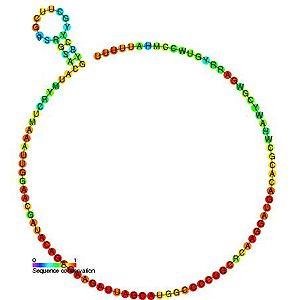
L’ARNsn U6 est un petit ARN nucléaire entrant dans la composition des petites ribonucléoprotéines nucléaires U6. Il se combine avec d'autres snRNP, de l'ARN pré-messager non modifié et diverses autres protéines pour former un spliceosome, complexe moléculaire ribonucléoprotéique important qui permet à l'épissage des ARN pré-messagers de se produire. L'épissage, ou la suppression des introns, est une étape majeure de la maturation post-transcriptionnelle des ARN et a lieu principalement dans le noyau chez les eucaryotes.